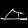
Label: Sandal